Moldova in the Eurovision Song Contest 2021

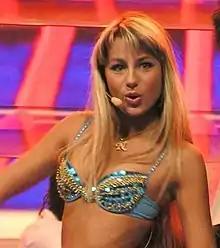
Natalia Gordienko was internally selected to represent Moldova in the Eurovision Song Contest 2021 following the cancellation of the 2020 contest

On 26 January 2021, TRM confirmed that Natalia Gordienko would remain as Moldova's representative for the Eurovision Song Contest 2021. Prior to the broadcaster's announcement, it was reported in mid-2020 that Gordienko had been working with Dimitris Kontopoulos and 1995 Russian Eurovision entrant Philipp Kirkorov in order to create her song for the 2021 contest.